Esko Järvinen

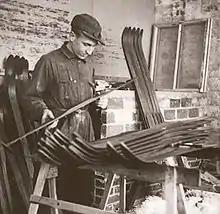
Järvinen inspecting skis at his factory in 1940

Kauko Esko Järvinen (15 December 1907 – 7 March 1976) was a Finnish competitor in the Nordic combined and military patrol (precursor to biathlon). He won an individual bronze medal in the Nordic combined at the 1929 World Championships. At the 1928 Winter Olympics he finished fifth in the Nordic combined and 22nd in the ski jumping event. He also placed second in the team military patrol, which was a demonstration sport at those Olympics, and served as the flag bearer for Finland at the opening ceremony.